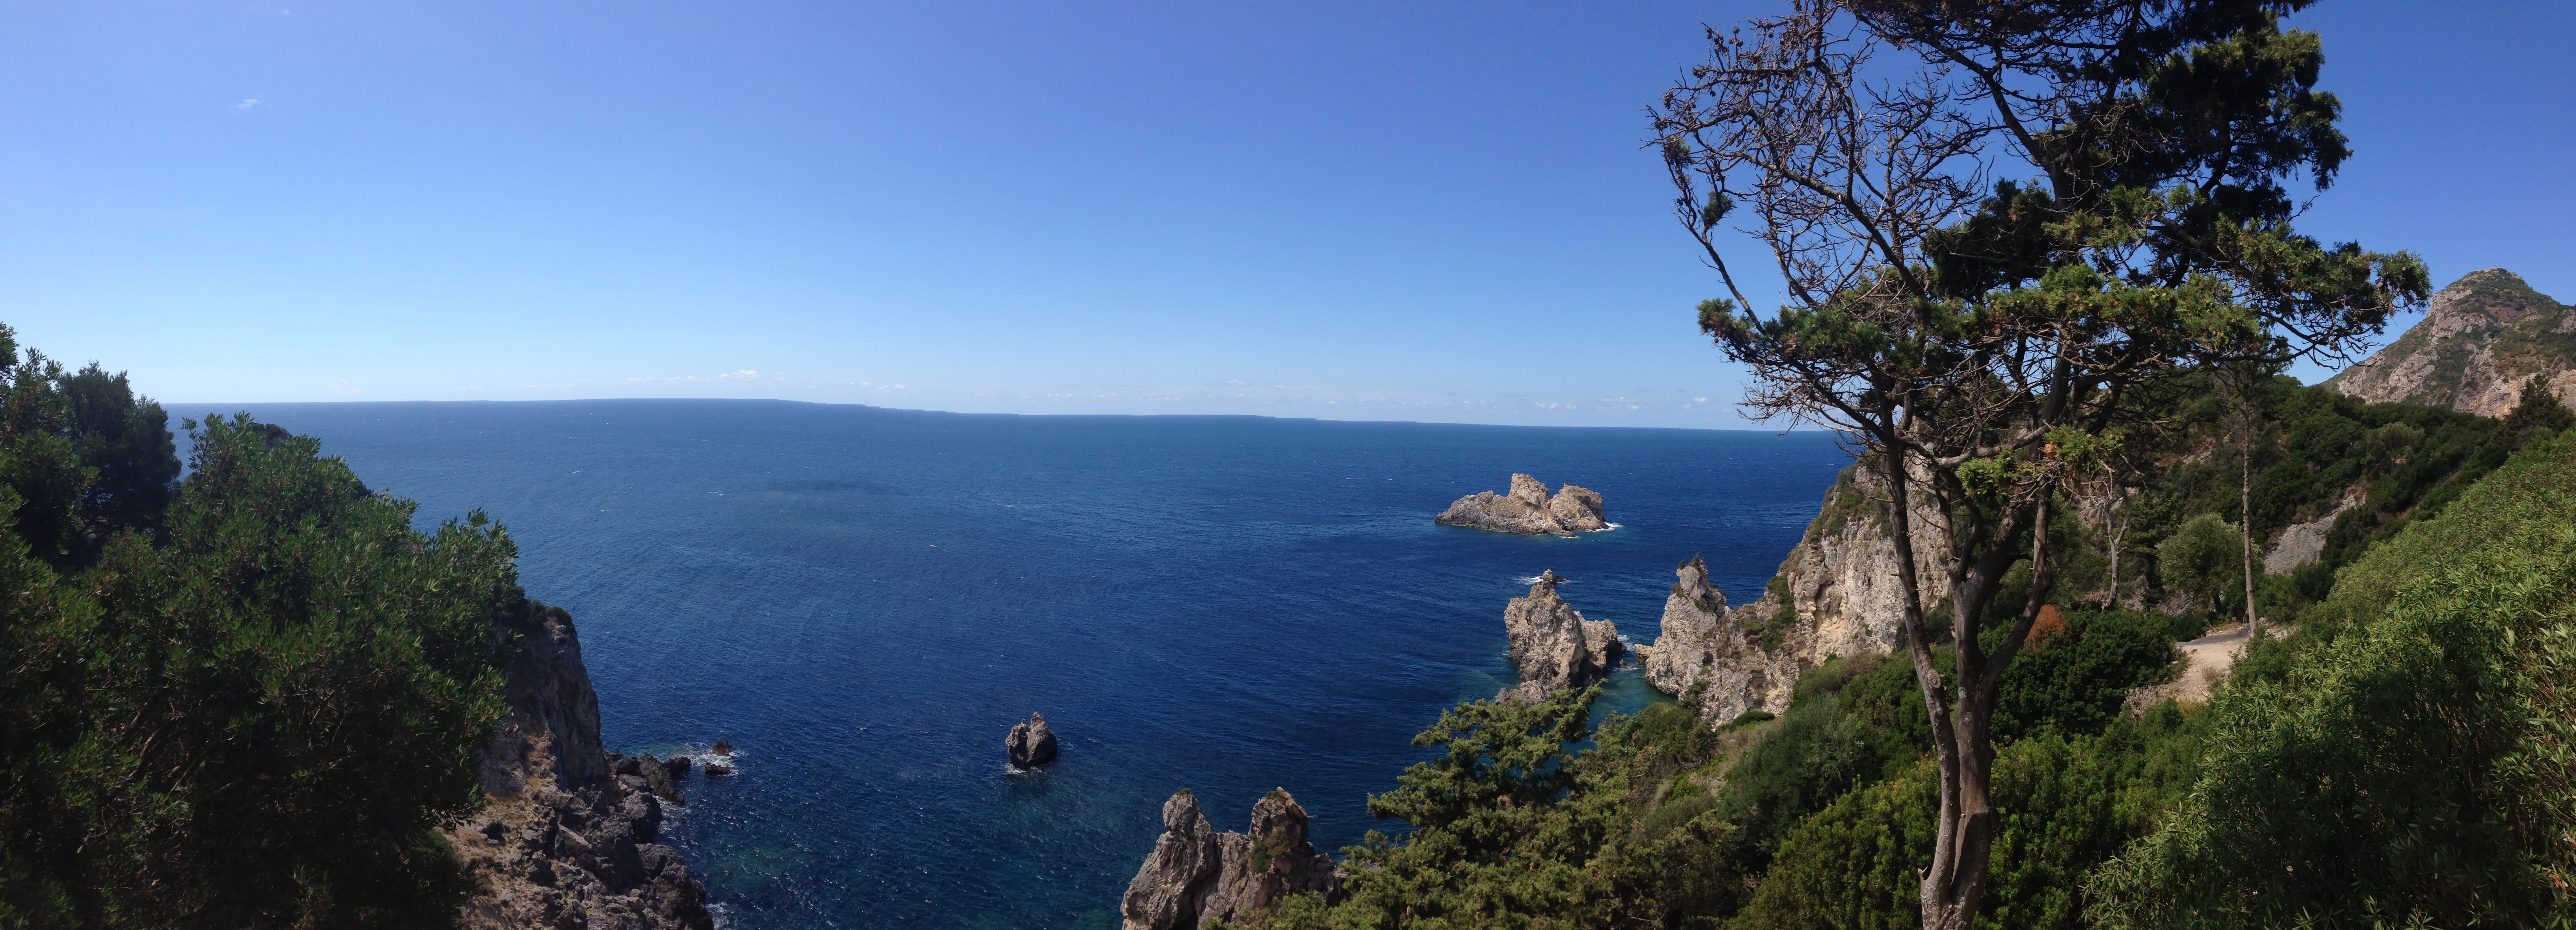
beach, sea, coast, nature, sand, ocean, walking, mountain, sky, lake, adventure, mountain range, summer, cliff, mediterranean, holiday, island, blue, fjord, tourism, terrain, ridge, old town, stones, alps, cliffs, greece, loch, waters, booked, corfu, salt water, holiday destination, kerkira, mountainous landforms